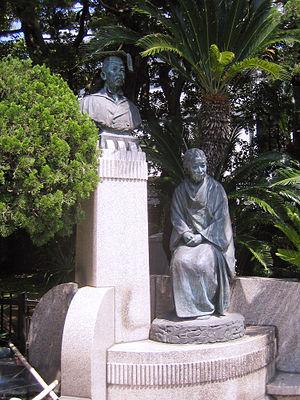
La famille Hatoyama est une dynastie qui occupe le devant de la scène politique du Japon depuis l'ère Meiji et la fin du XIXᵉ siècle, sur cinq générations. Souvent considérée comme l'équivalent japonais de la famille Kennedy, elle compte deux Premiers ministres, trois ministres, un président de la Chambre des représentants, sept parlementaires et deux membres de l'Assemblée préfectorale de Tokyo. La Diète du Japon a comporté de 1986 à 1992 un record de trois parlementaires issus de cette famille siégeant simultanément. La plupart d'entre eux ont eu également d'importantes carrières universitaires.